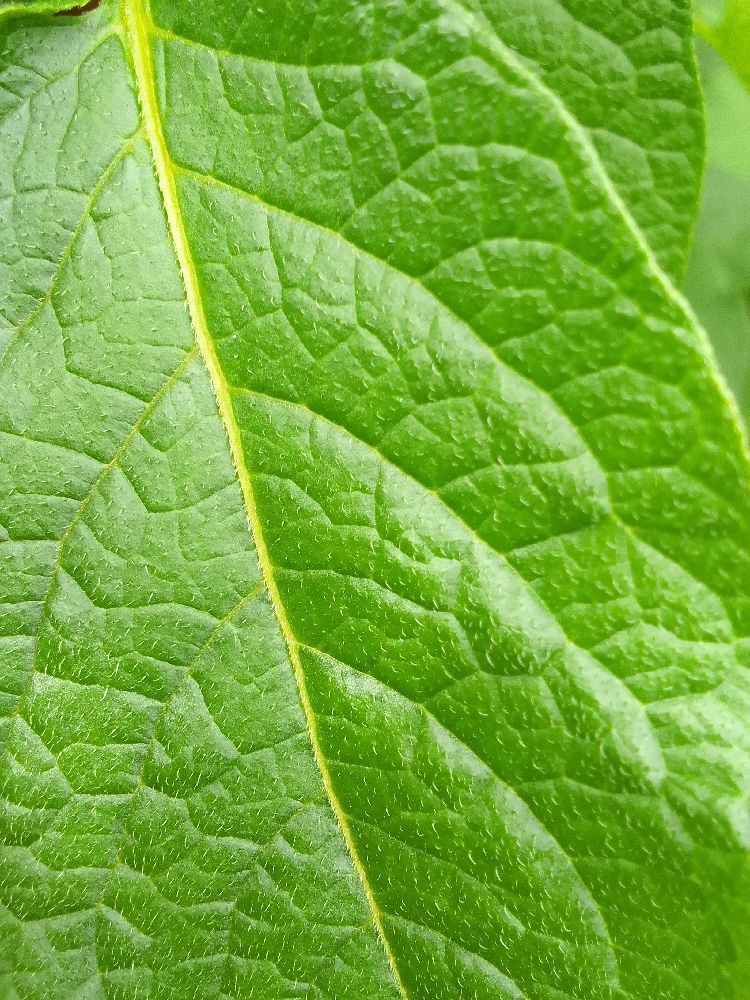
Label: Healthy